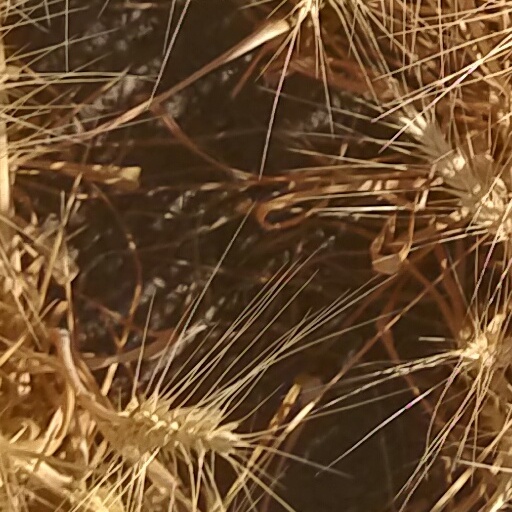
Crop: wheat